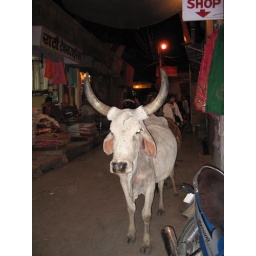
Jaisalmer - A cow in the street